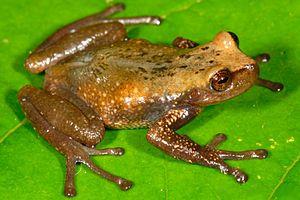
Gastrotheca antoniiochoai est une espèce d'amphibiens de la famille des Hemiphractidae.